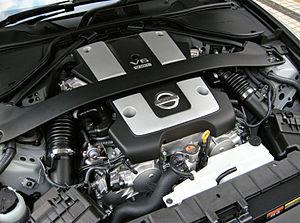
La 370Z est une voiture de sport du constructeur automobile japonais Nissan, remplaçante de la Nissan 350Z.